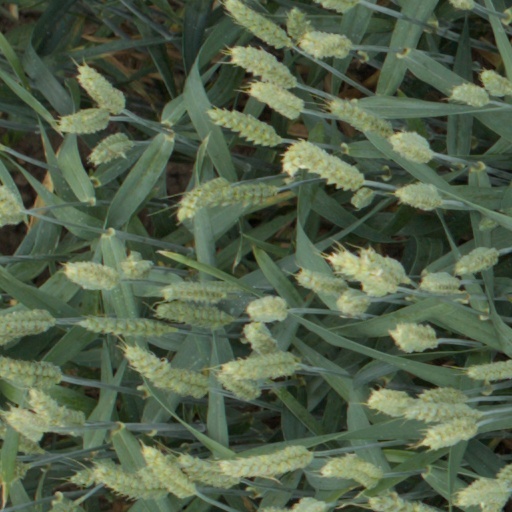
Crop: wheat